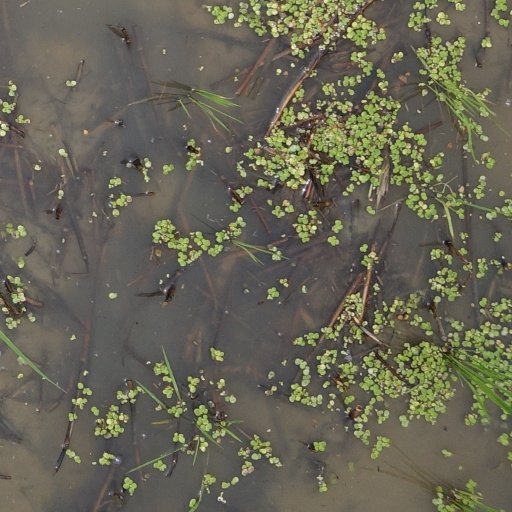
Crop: rice